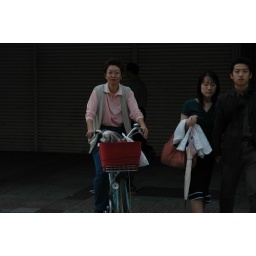
A woman and her puppy in basket, I saw while crossing the street in Tokyo.